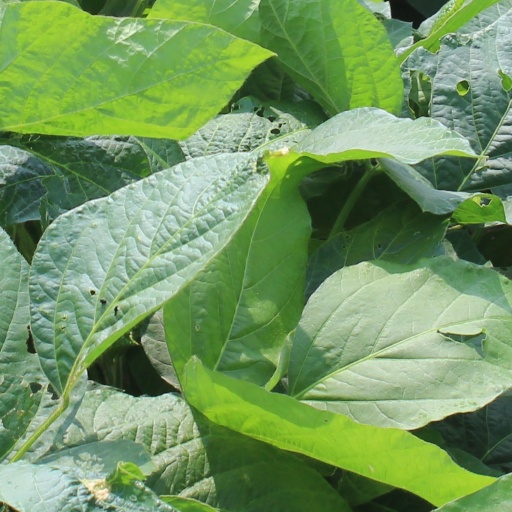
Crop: soybean